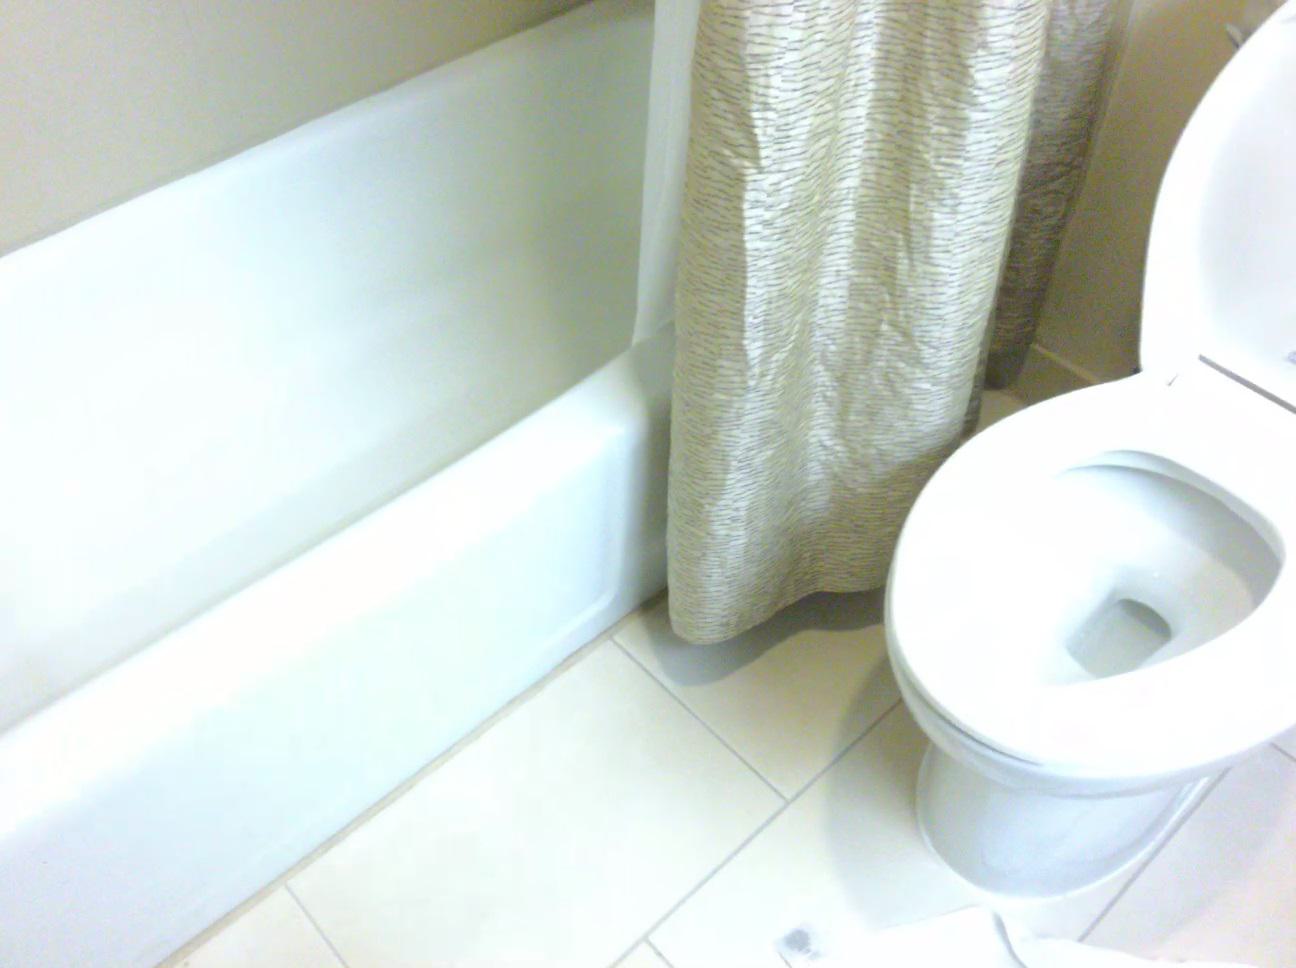
Question: In the image, there is the toilet. Pinpoint several points within the vacant space situated left of the toilet from the world's perspective. Your final answer should be formatted as a list of tuples, i.e. [(x1, y1), ...], where each tuple contains the x and y coordinates of a point satisfying the conditions above. The coordinates should be between 0 and 1, indicating the normalized pixel locations of the points.
Answer: [(0.525, 0.830), (0.478, 0.769), (0.520, 0.963), (0.471, 0.890), (0.425, 0.824), (0.413, 0.956), (0.368, 0.884), (0.307, 0.949)]